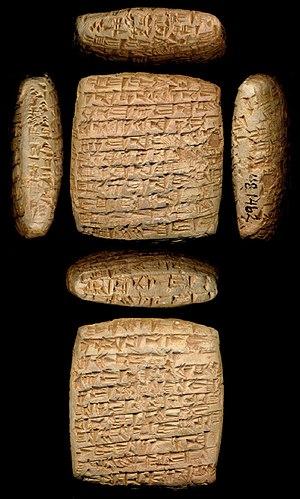
Vers 1950 av. J.-C. : les Assyriens établissent des colonies marchandes et des agences en Asie Mineure. Kanesh en Cappadoce, est le centre d’une vingtaine de comptoirs. Ces comptoirs sont séparés de la ville anatolienne. Les Assyriens mènent une vie indépendante, conservent leurs dieux et leurs coutumes. Ils détiennent le pouvoir économique, contrôlant la circulation et les prix des produits et sont maîtres du crédit. Le pouvoir politique reste aux mains des princes hittites installés dans des citadelles dominant le faubourg marchand. L’Anatolie est à cette époque une mosaïque de petites principautés indépendantes et rivales, gouvernées vraisemblablement par une administration de type palatial, mais à un stade encore peu développé. De nombreuses villes prospèrent grâce aux richesses du pays et au commerce cappadocien. Les Assyriens achètent aux Anatoliens de la laine, du cuivre, de l’or, de l’argent et leur vendent de l’étain et des tissus fins. Les bénéfices retirés sont très élevés, 100 % semble-t-il, dont le fisc prélevait quelque 40 %.